Bowling on NBC

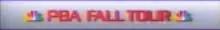
The logo for NBC's PBA Tour coverage from .

Bowling on NBC is a presentation of professional ten-pin bowling matches from the PBA Tour formerly produced by NBC Sports, the sports division of the NBC television network in the United States.